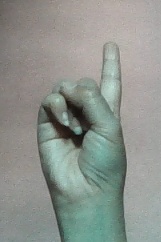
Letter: bb